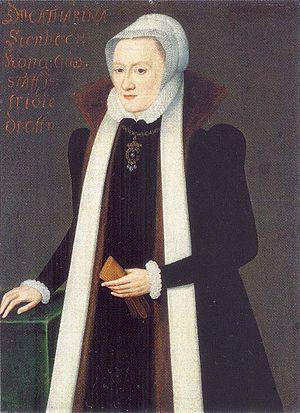
Catherine Stenbock née le 22 juillet 1535 à Torpa et décédée le 13 décembre 1621 au Château de Strömsholm fut la troisième et dernière épouse du roi Gustave Iᵉʳ Vasa. À ce titre, elle fut reine de Suède-Finlande de 1552 à 1560.